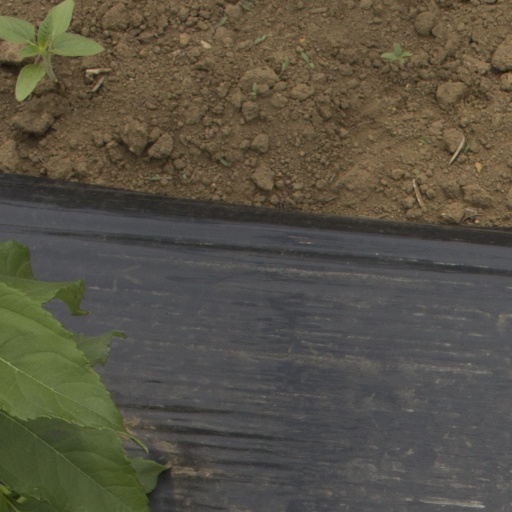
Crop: Jerusalem artichoke